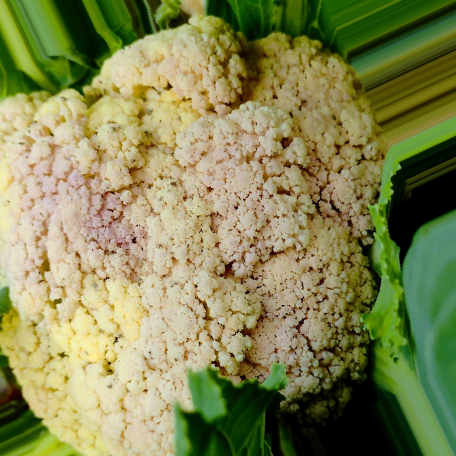
Label: Bacterial spot rot